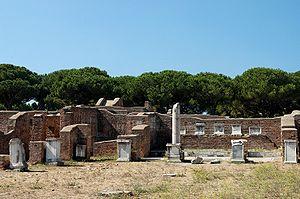
Sanctuaire du culte impérial. Caserma dei Vigili, Ostia Antica, Latium, Italie.